Plovdiv Peak

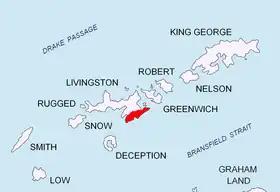
Location of Tangra Mountains on Livingston Island in the South Shetland Islands.

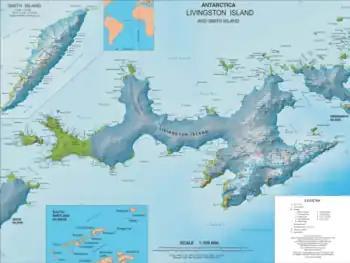
Topographic map of Livingston Island and Smith Island.

Plovdiv Peak is a peak rising to 1,040 m in the east extremity of Levski Ridge, Tangra Mountains, Livingston Island in the South Shetland Islands, Antarctica. The peak overlooks Magura Glacier to the south and Iskar Glacier to the north-northeast.